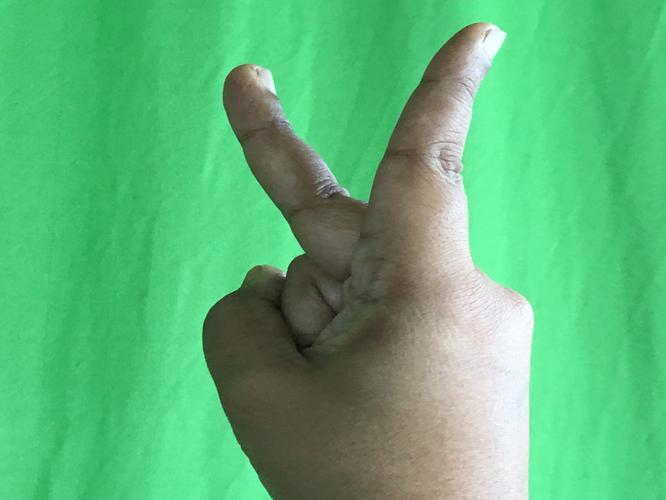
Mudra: Katrimukha
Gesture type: single_hand